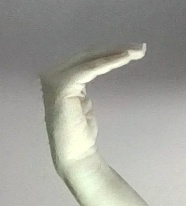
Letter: haa